Daimler Company

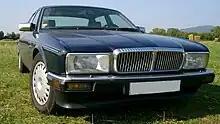
Daimler Six Europe specification XJ40 produced 1986–1994

While the 2.5 V8, later renamed the V8-250 under new ownership, became the most popular car Daimler ever produced, it was not enough to establish brand loyalty. Unlike Jaguar, whose wide range of models allowed sixty per cent (60%) of new Jaguars to be sold in exchange for Jaguars, few customers traded old 2.5 V8s for new ones. Most 2.5 V8 buyers were trading up from the bigger Ford, Wolseley, or Rover cars.